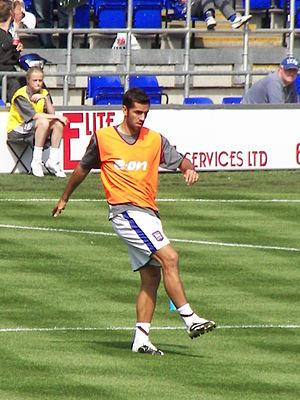
Pablo González Couñago, né le 9 août 1979 à Pontevedra, est un footballeur espagnol jouant au poste d'attaquant.